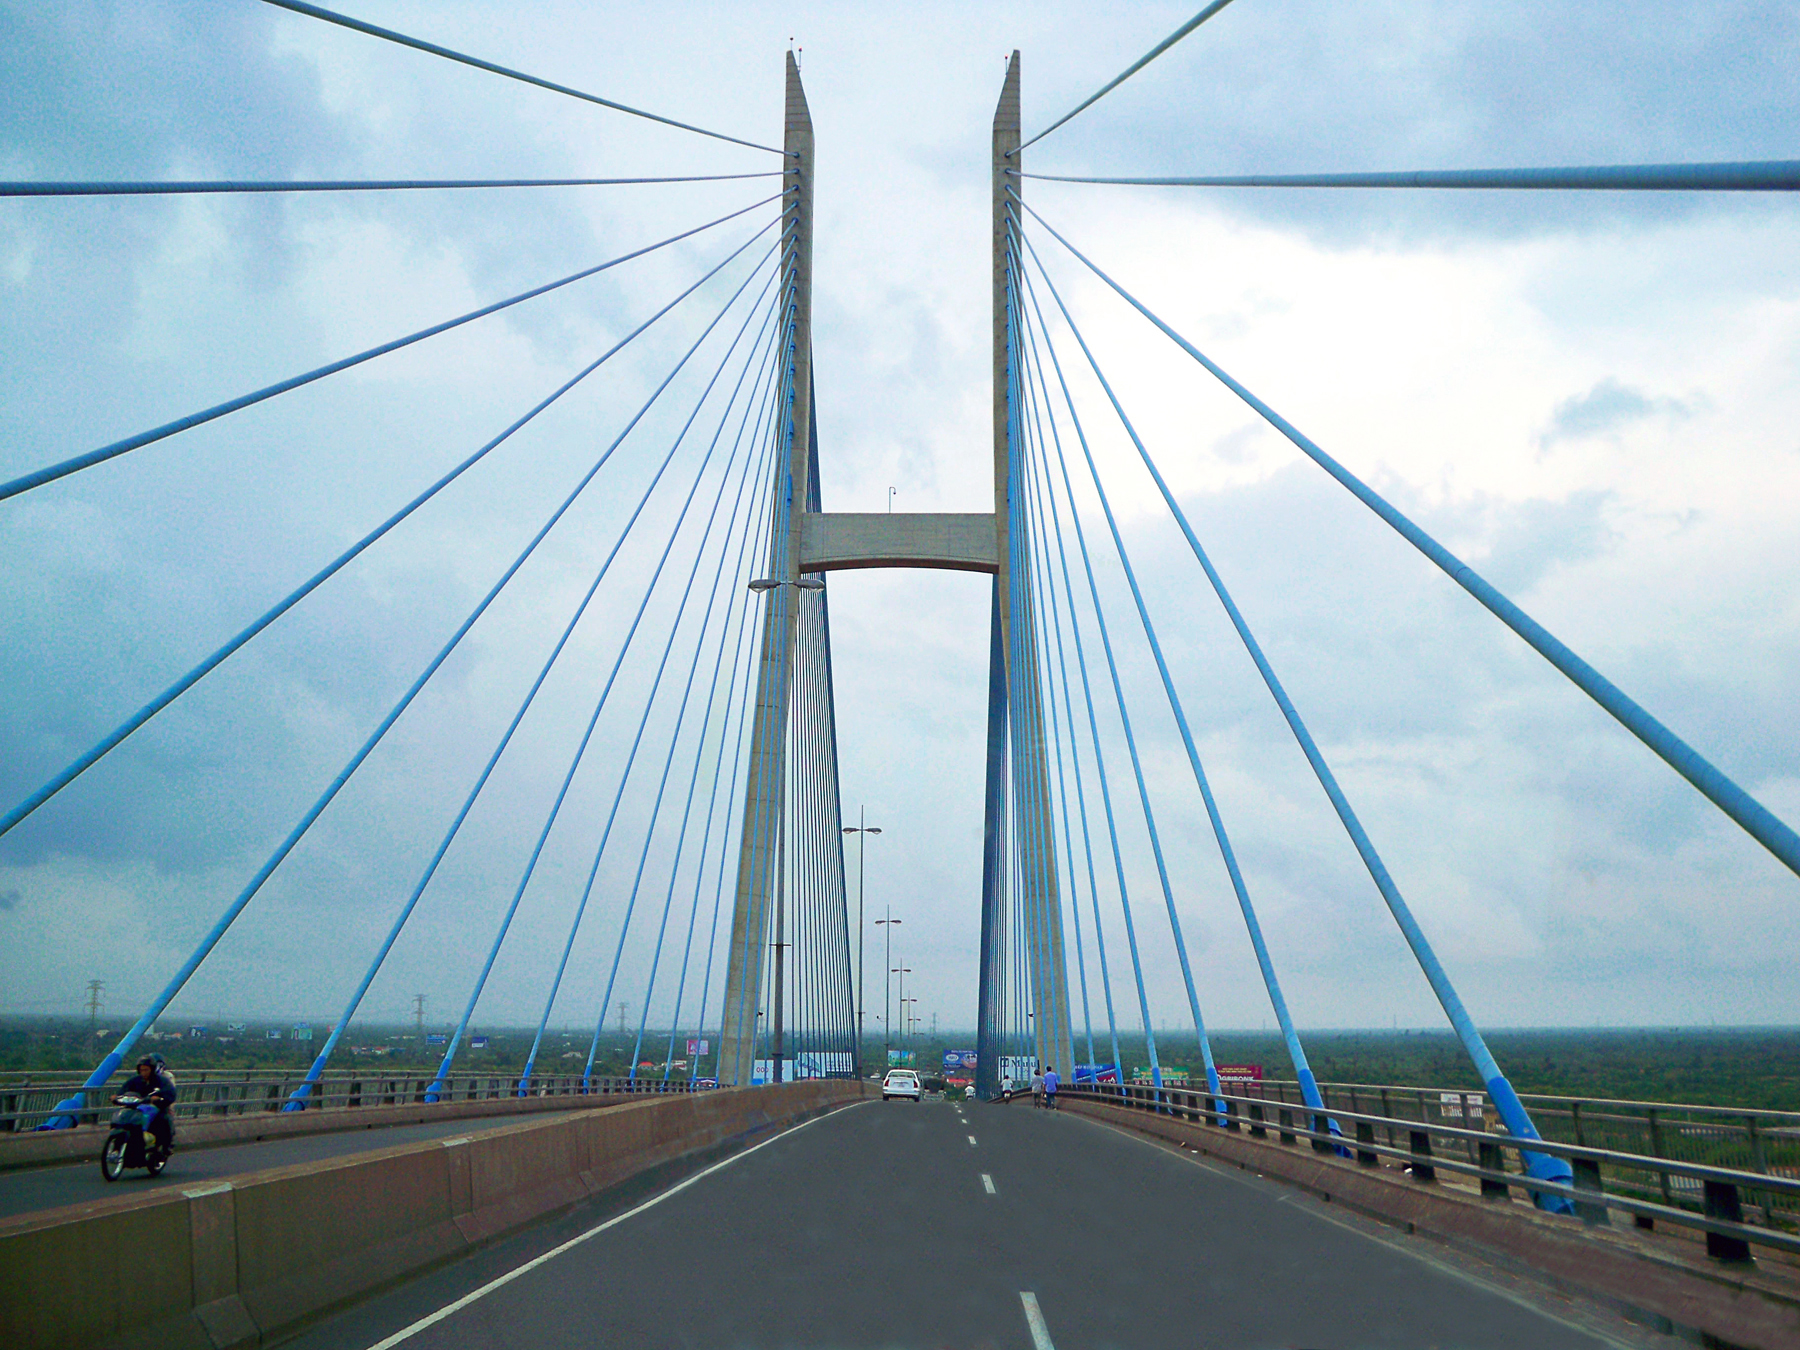
user: text: Những sợi dây cáp treo cầu trong hình có màu gì?
assistant: text: Màu xanh dương nhạt.

user: text: Trong hình có bao nhiêu trụ cầu chính?
assistant: text: Một

user: text: Cầu Cần Thơ có ý nghĩa gì đối với giao thông và phát triển kinh tế vùng Đồng bằng sông Cửu Long?
assistant: text: Cầu Mỹ Thuận giúp kết nối giao thông, thúc đẩy thương mại và phát triển kinh tế cho các tỉnh Đồng bằng sông Cửu Long bằng cách phá thế "qua sông lụy phà" giữa Tiền Giang và Vĩnh Long.

user: text: Cầu Cần Thơ bắc qua sông nào và là một phần của tuyến đường huyết mạch nào của Việt Nam?
assistant: text: Cầu Mỹ Thuận bắc qua sông Tiền (không phải sông Hậu) và là một phần của Quốc lộ 1A.